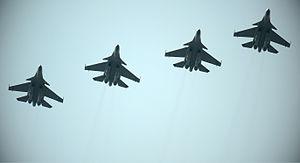
Un combat aérien est un combat se situant dans les airs et n'opposant que des appareils aériens. Plusieurs combats aériens légendaires ont eu lieu au cours de la Première Guerre mondiale et de la Seconde Guerre mondiale.